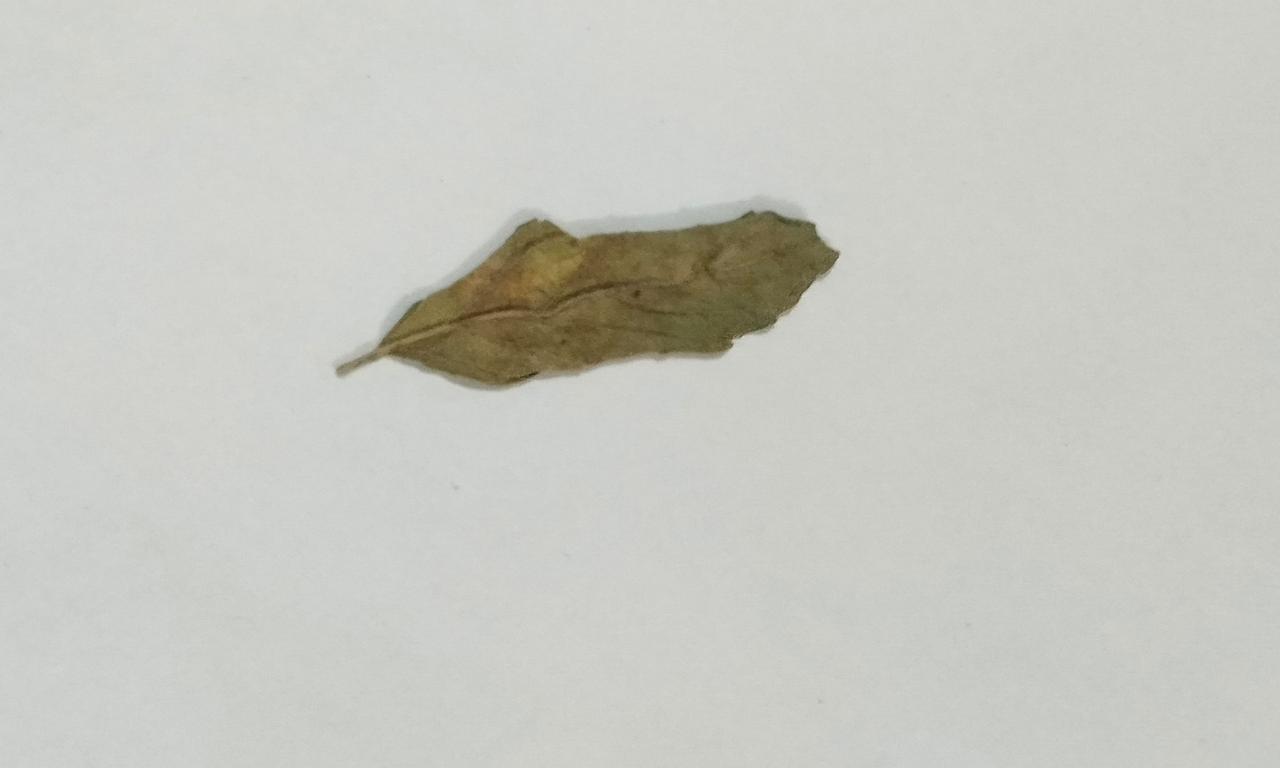
Label: Dried